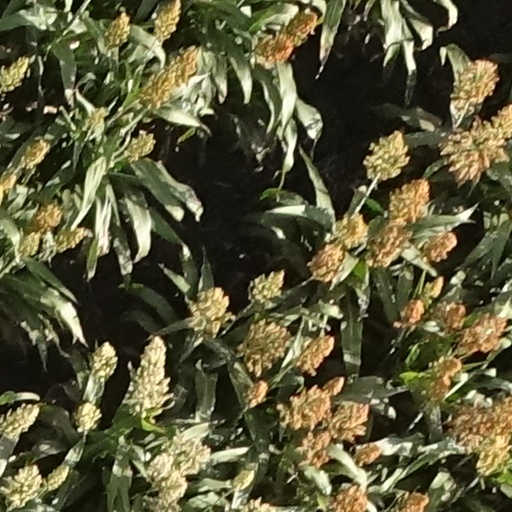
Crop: sorghum